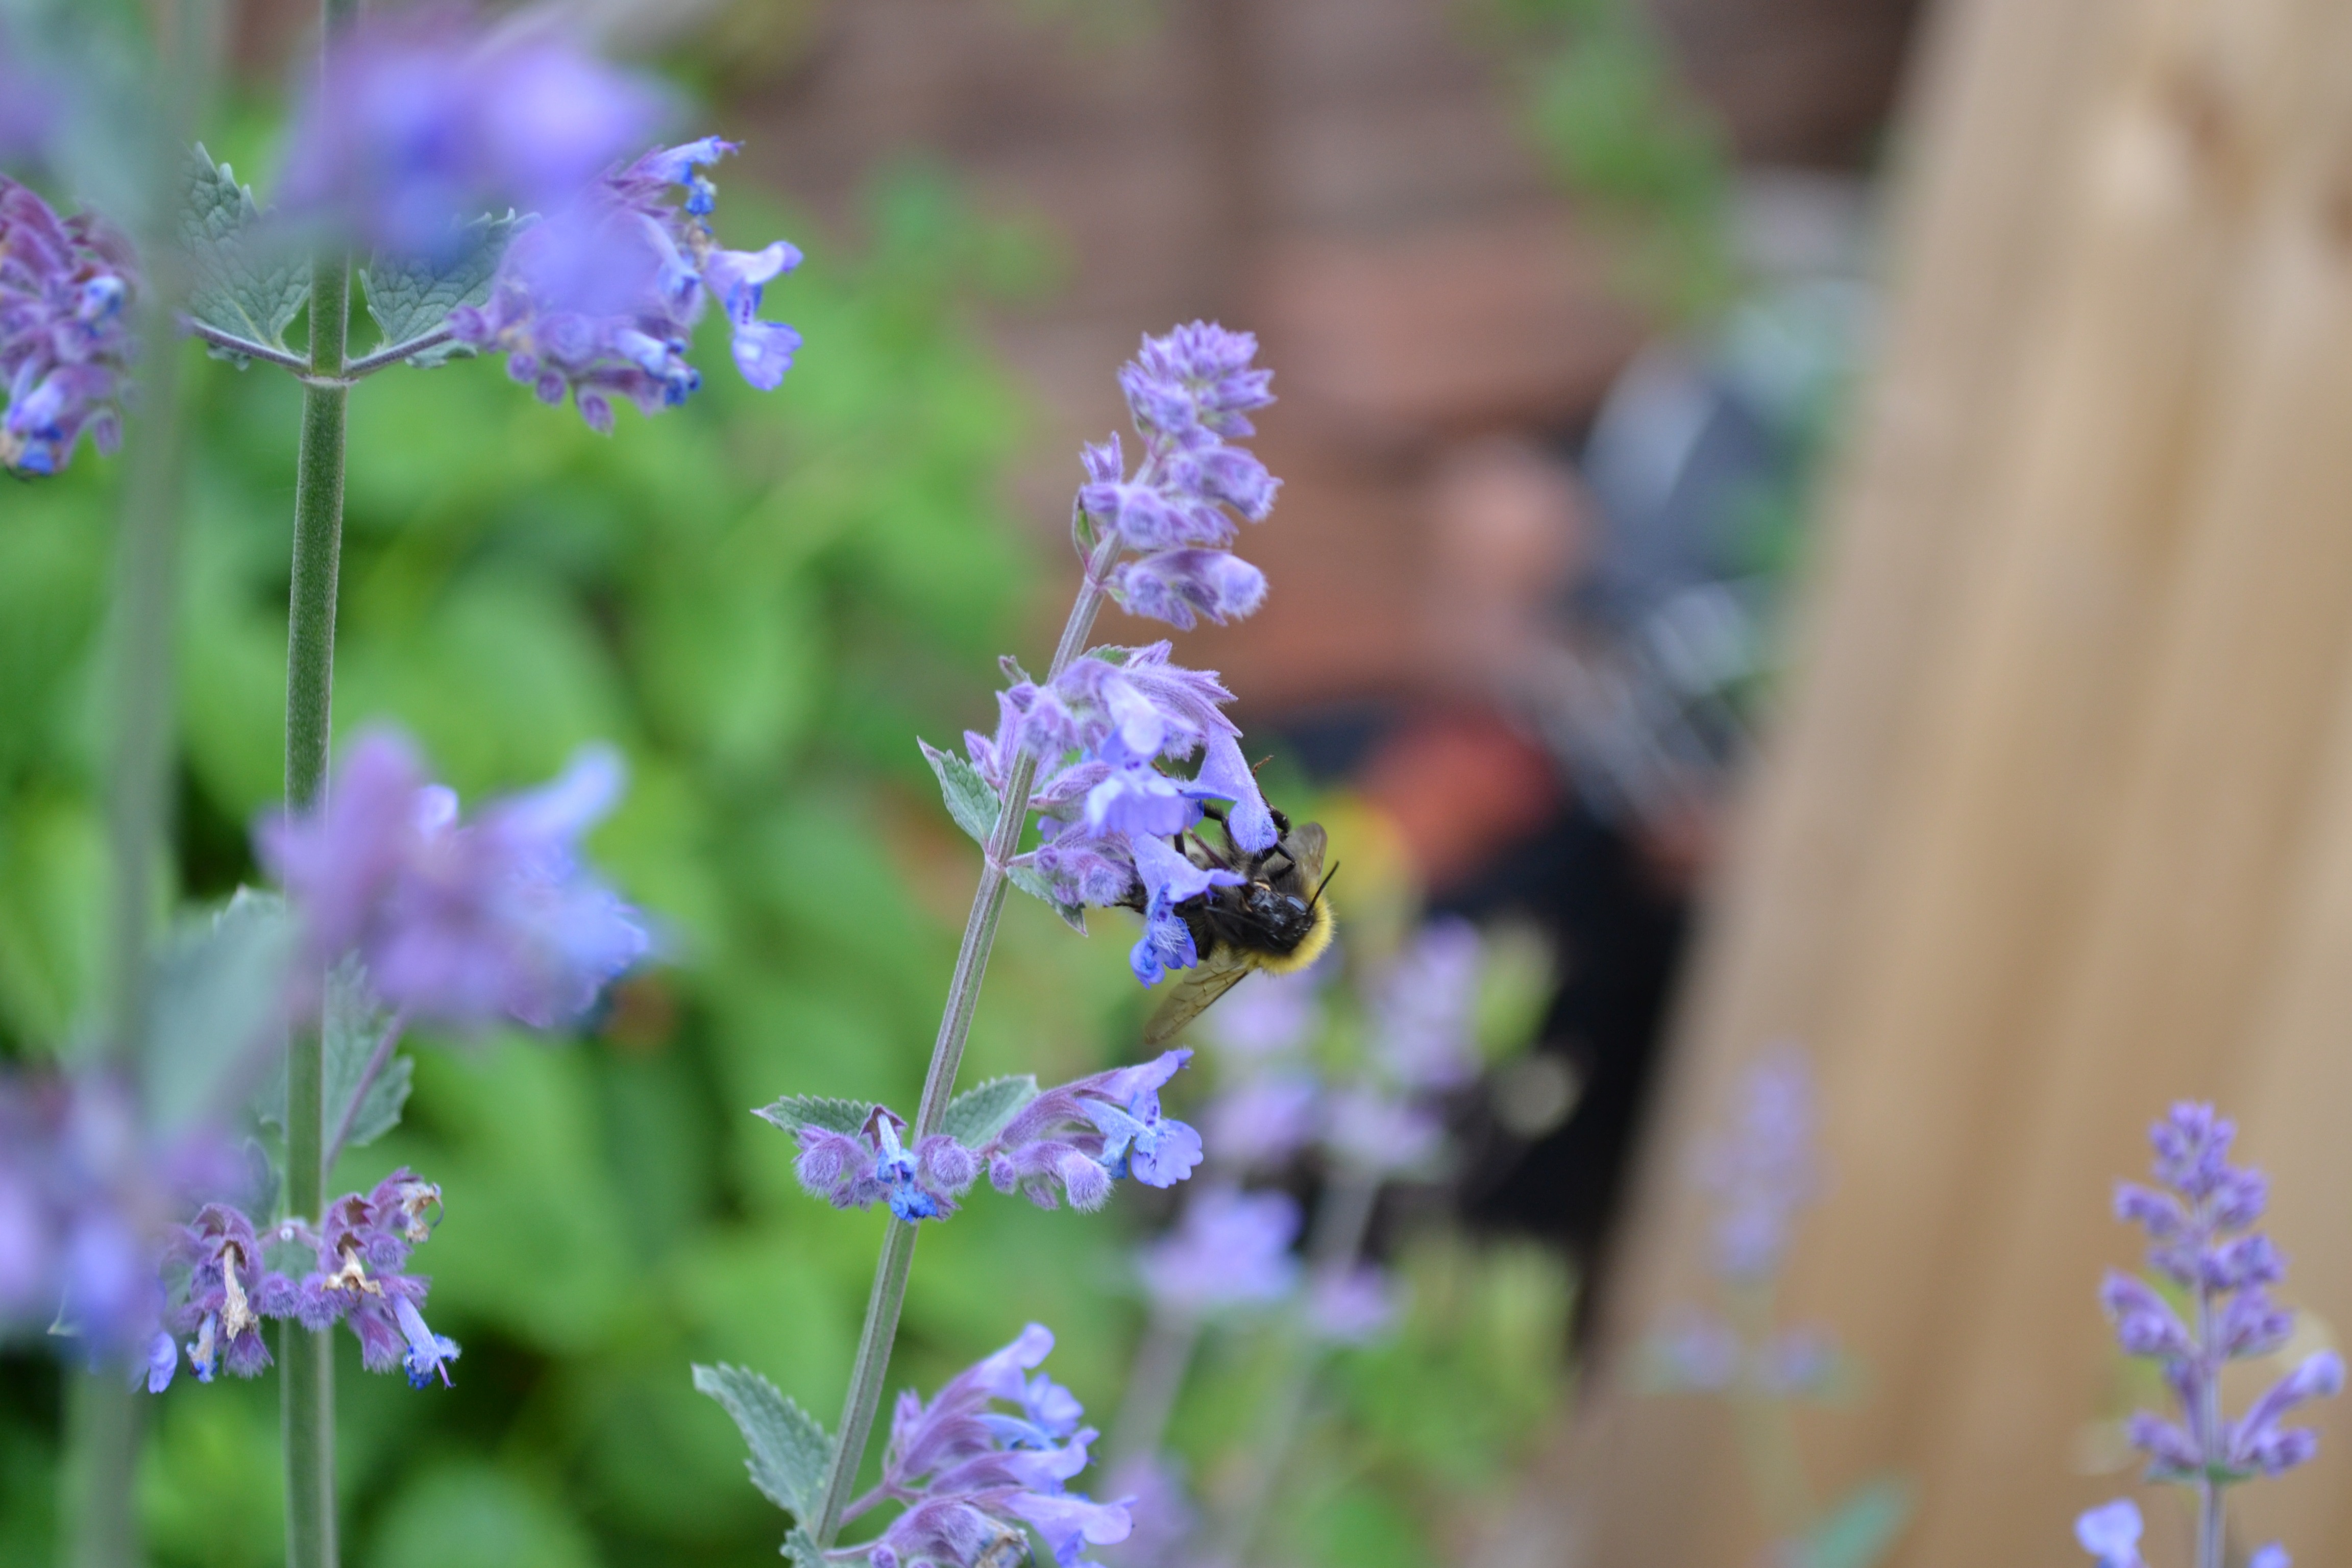
nature, blossom, plant, flower, purple, herb, botany, blue, flora, lavender, wildflower, close up, catnip, macro photography, flowering plant, catmint, land plant, english lavender